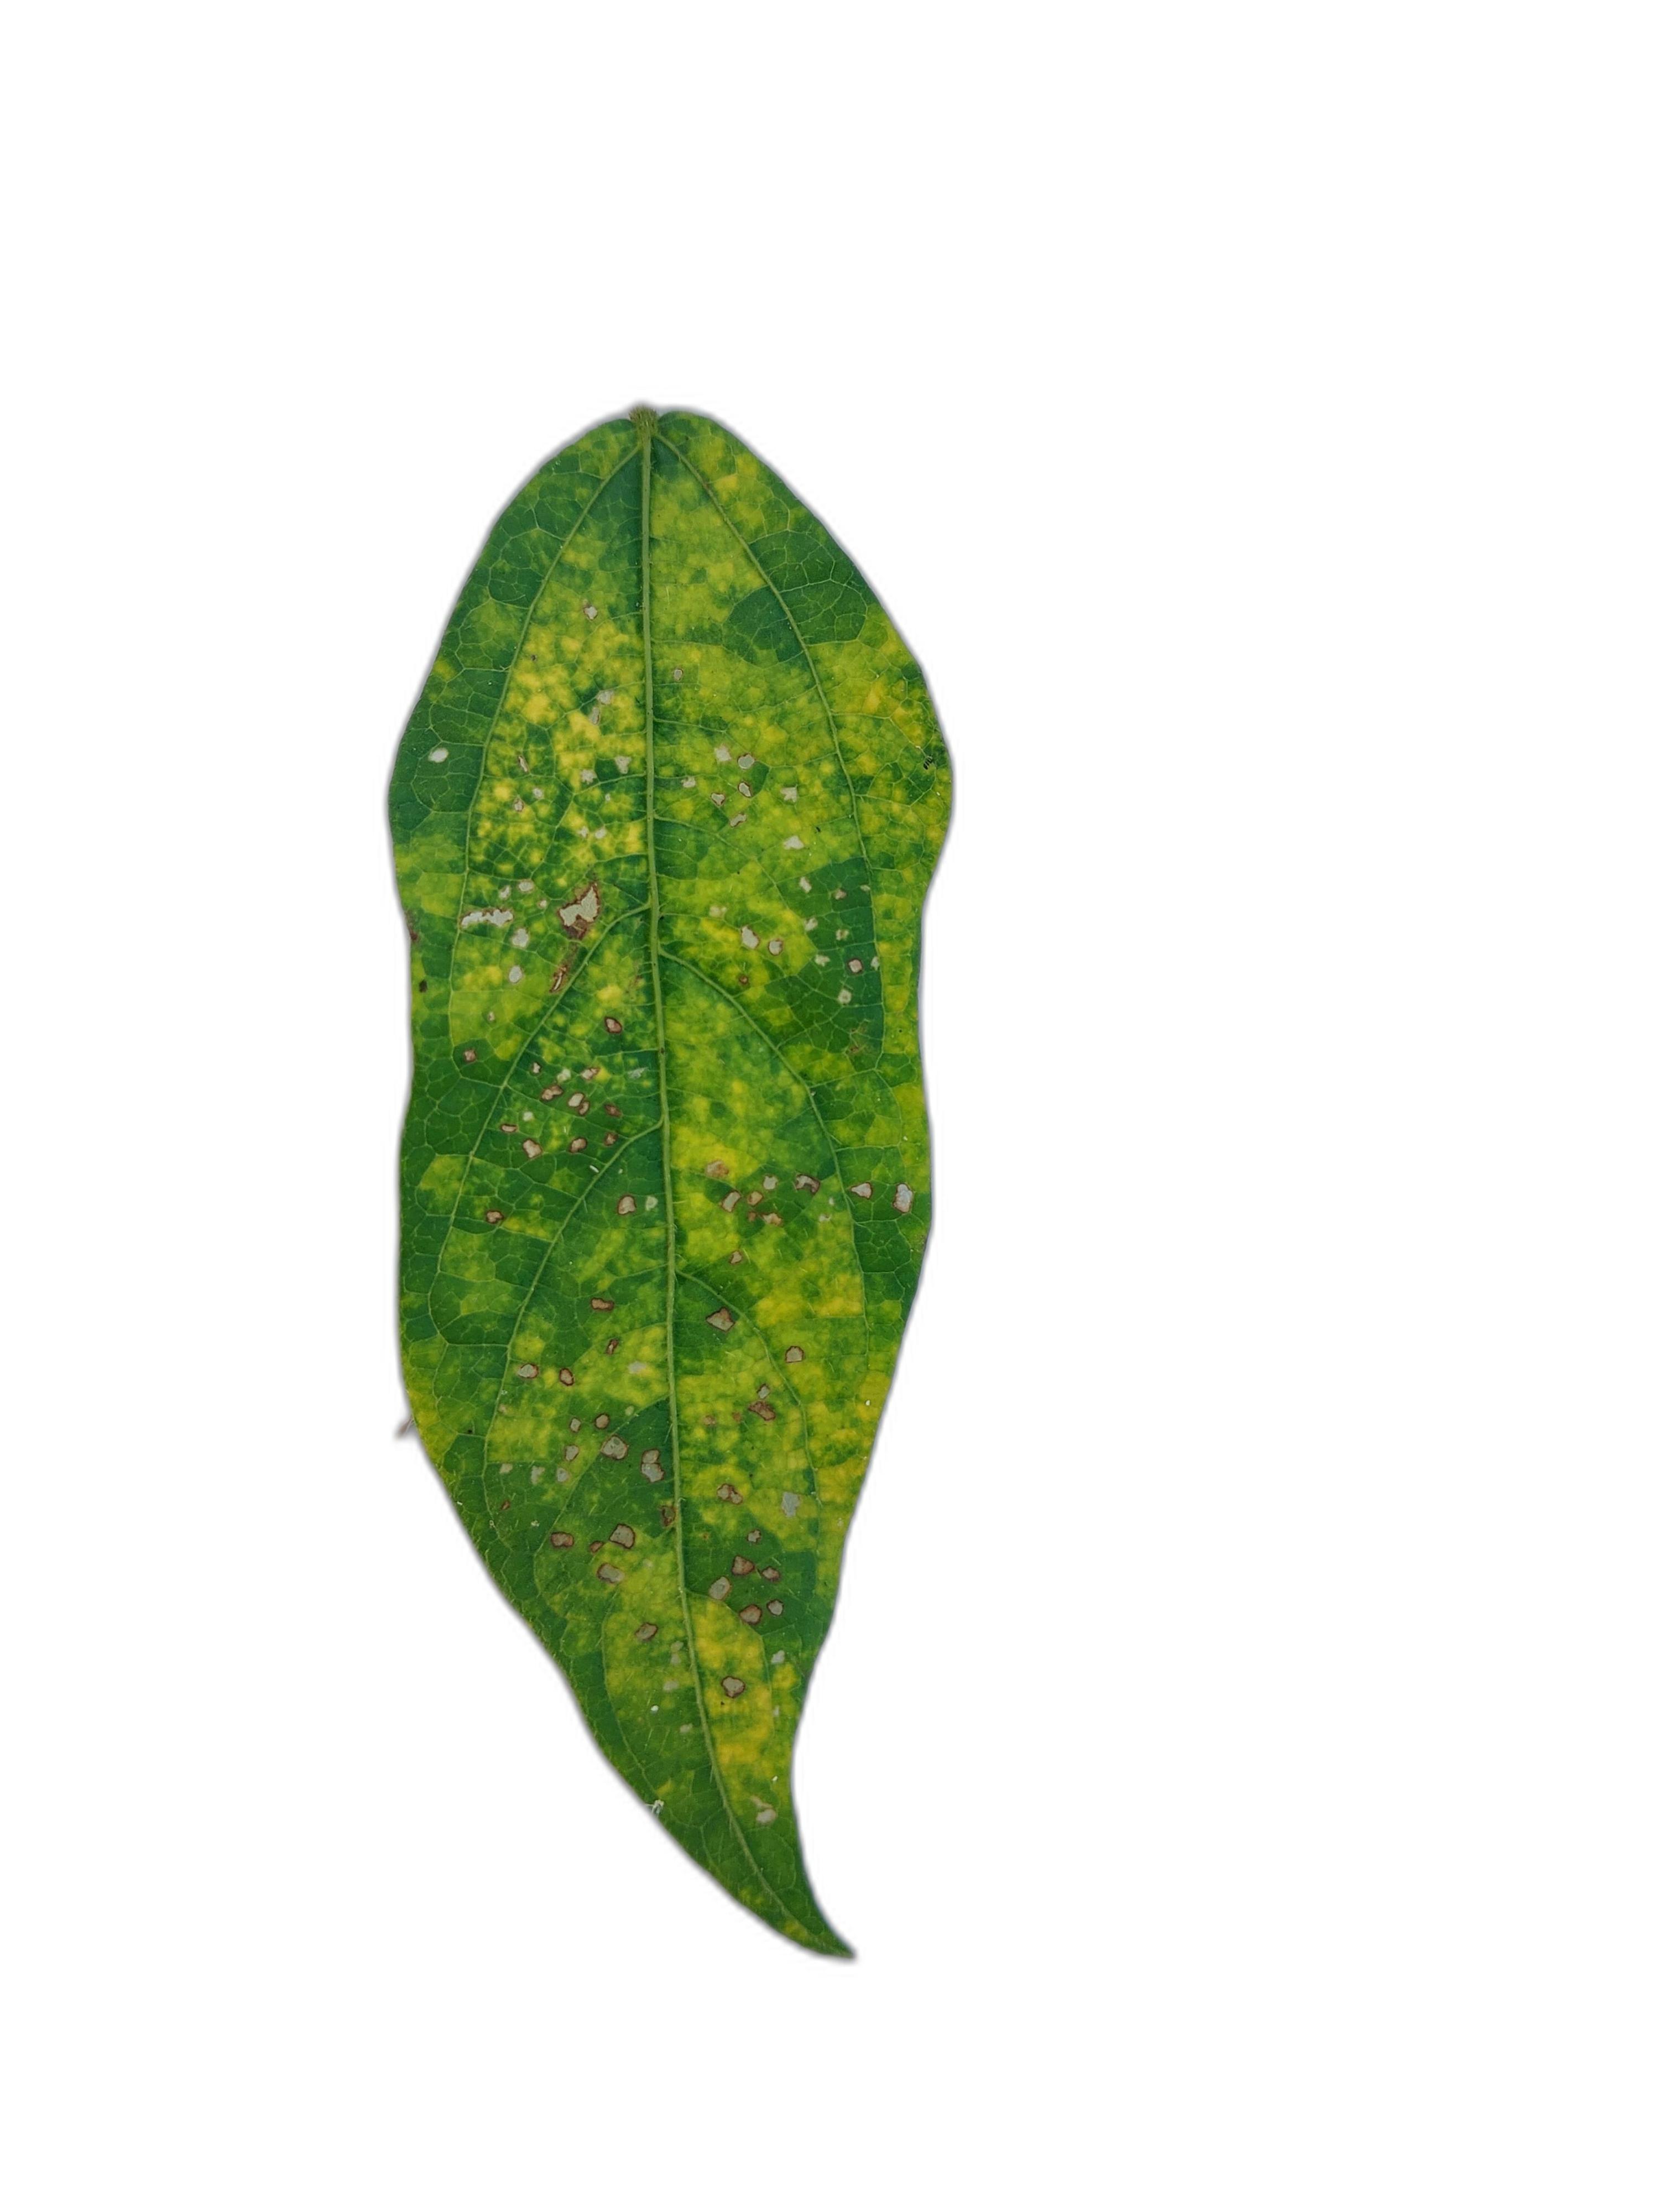
Label: Yellow Mosaic